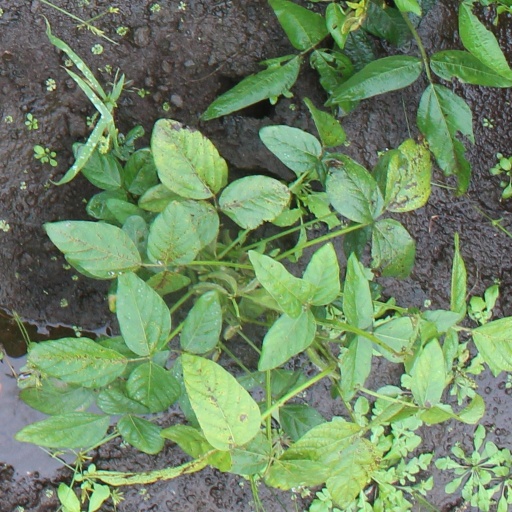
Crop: soybean